Alberto Quintano

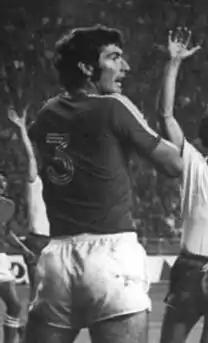
Quintano during the 1974 World Cup

Alberto Fernando Quintano Ralph (born 26 April 1946), commonly known as El Mariscal, is a Chilean former professional footballer. He played as a defender for Universidad de Chile in Chile's Primera División.